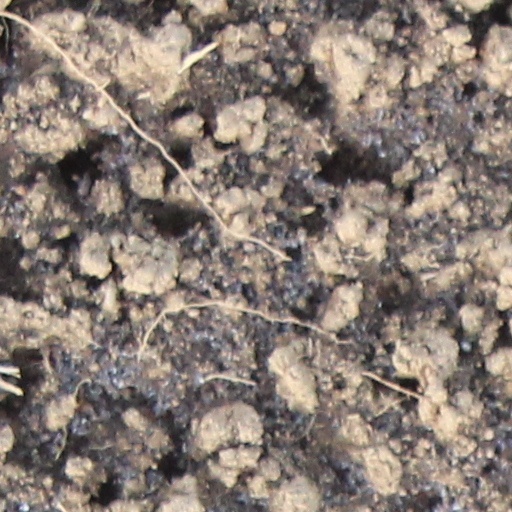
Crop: wheat